House of Secrets: The Burari Deaths

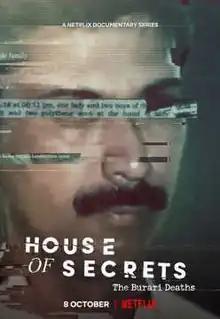
The cover of the docuseries, depicting Lalit Chundawat, the perpetrator of the Burari mass-suicide

House of Secrets: The Burari Deaths is a 2021 docuseries by Netflix. Created by Leena Yadav and Anubhav Chopra, the three-part series explores the theories surrounding the demise of 11 members of the same family on 30 June 2018. Termed as the Burari deaths by the media, the true-crime docuseries released on 8 October 2021. The series is directed by Leena Yadav and Anubhav Chopra. A. R. Rahman and his ensemble of musician group, Qutub-E-Kripa, composed and produced the score of the docuseries, dialogues by Tyson Newton Fernandez. Yogendra Mogre and Katherine Leblond are the producers while Aseem Bajaj and James Haygood are the executive producers.